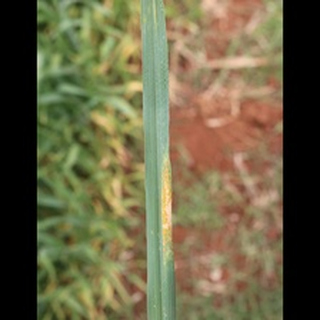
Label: wheat_brown_rust